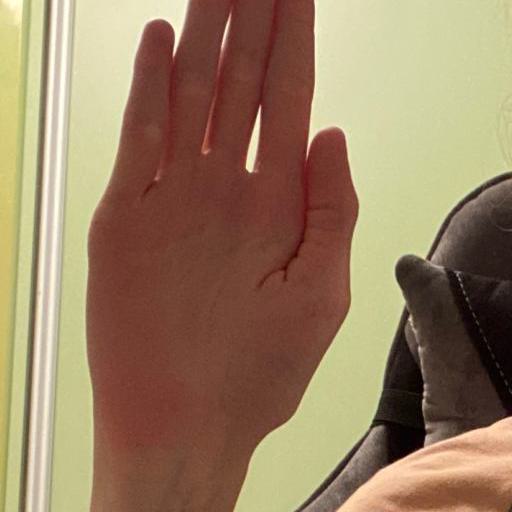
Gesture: stop